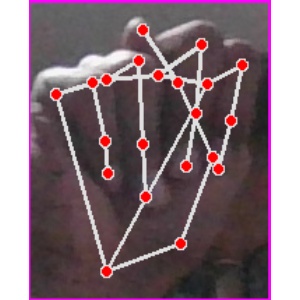
अक्षर: न